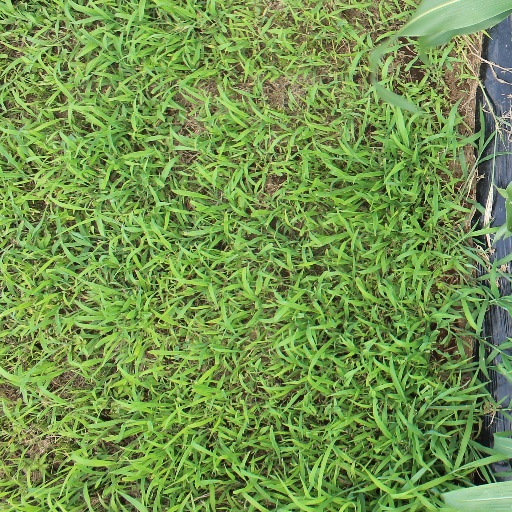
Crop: sorghum